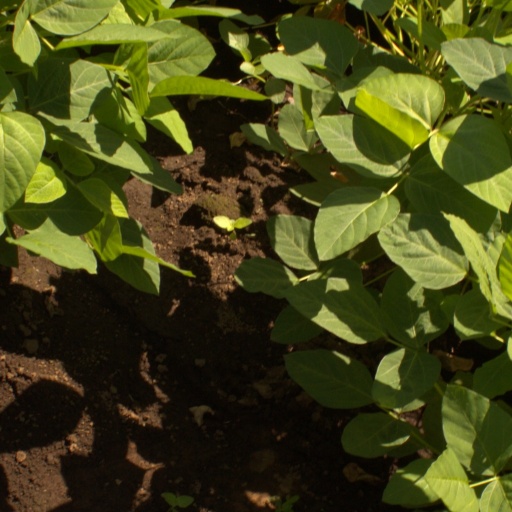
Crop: soybean